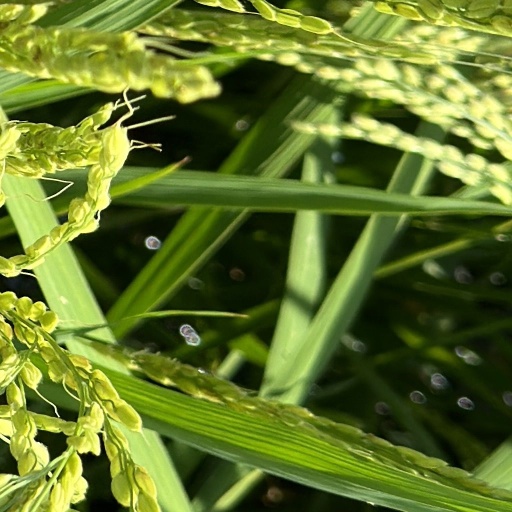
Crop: rice